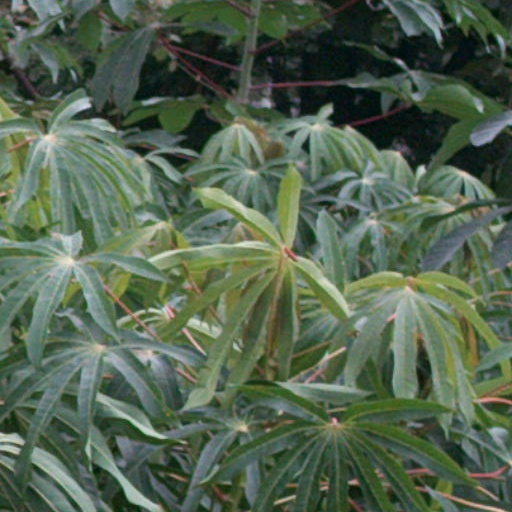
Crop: cassava